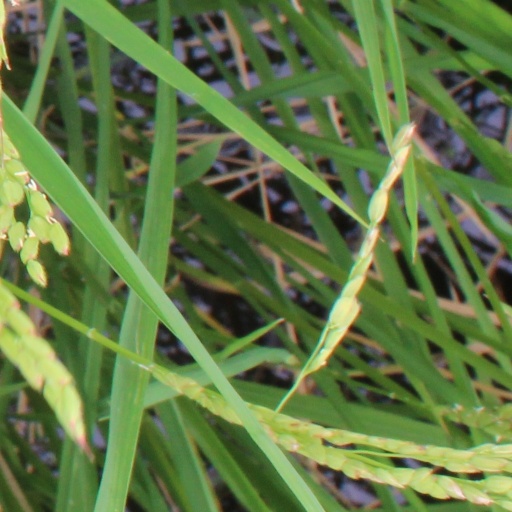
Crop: rice